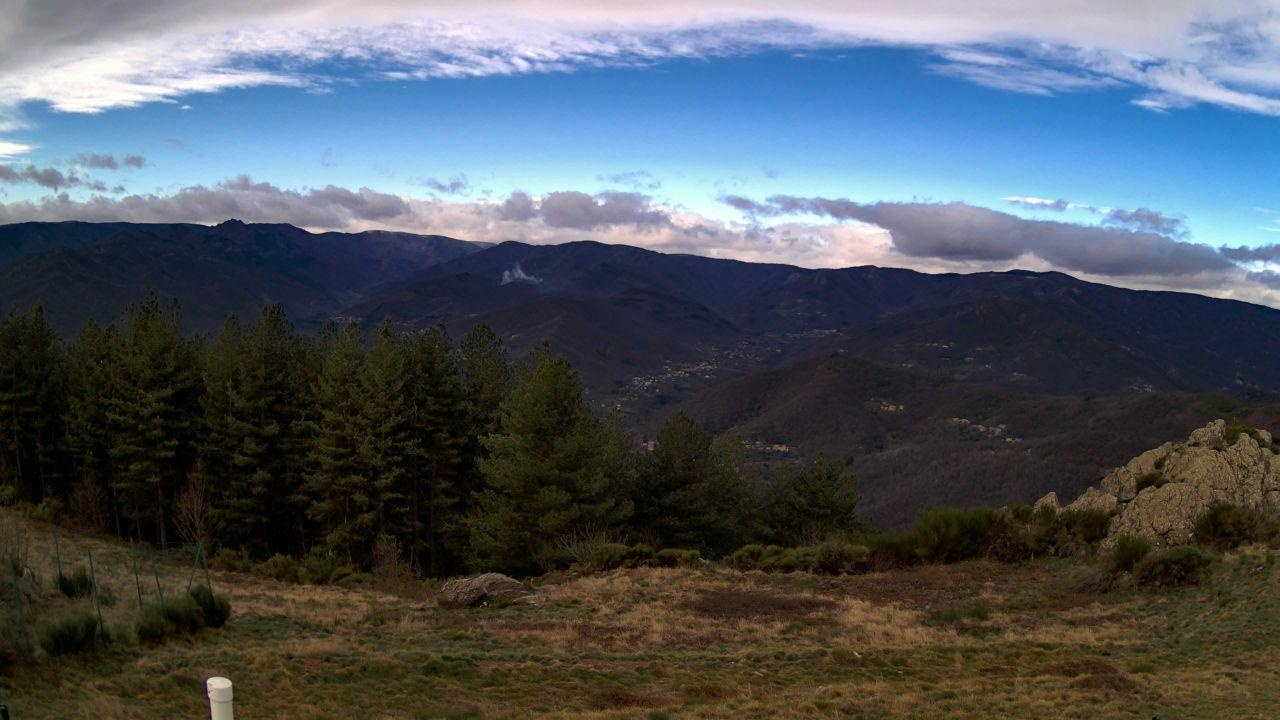
Fire: no
Smoke: yes